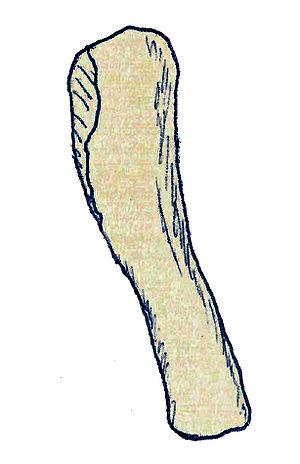
Aegyptosaurus est un genre éteint de dinosaures sauropodes, un titanosaure basal qui vivait en Égypte au début du Crétacé supérieur.